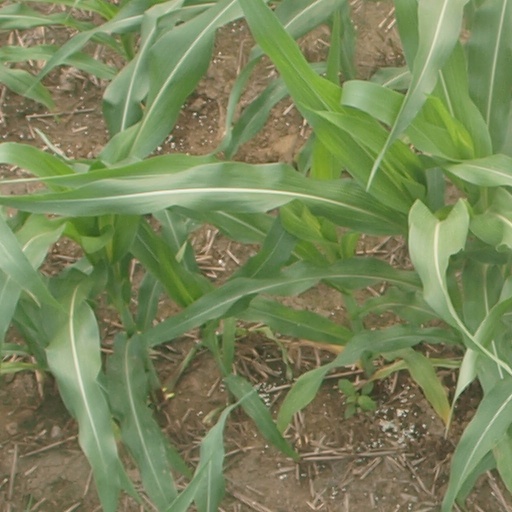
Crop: maize; corn